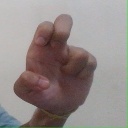
अक्षर: अ